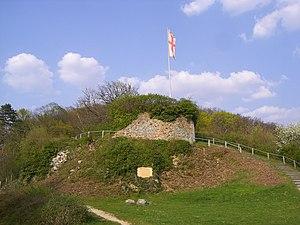
Burg Fribourg, le château de Fribourg, est un château disparu.